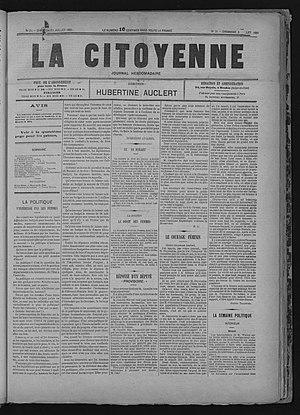
La Citoyenne, n° 21, 3 juillet 1881 Auclert, Hubertine (1848-1914) [214] Dimension 53 x 40 cm Localisation
La Citoyenne est un journal féministe publié à Paris de 1881 à 1891 par Hubertine Auclert. Son premier numéro paraît le 13 février 1881 sur un rythme bimensuel. Le journal est un défenseur énergique et inlassable de l'émancipation des femmes, exigeant des modifications au code Napoléon qui relègue les femmes à un statut très inférieur. Le journal exige que les femmes aient le droit de se présenter aux élections, affirmant que les lois injustes ne seraient jamais votées si les points de vue des femmes parlementaires étaient entendus. De notables féministes comme Marie Bashkirtseff écrivent des articles pour le journal.